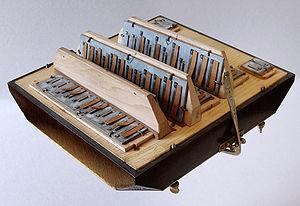
Le bandonéon est un instrument de musique à vent, à soufflet et à clavier de la famille des instruments à anches libres, originaire d'Allemagne.